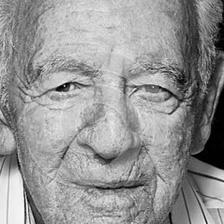
Label: faces